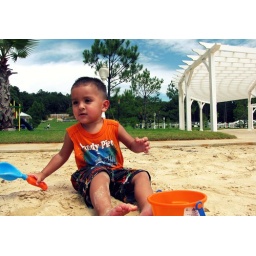
playing in the sand at the beach side resort